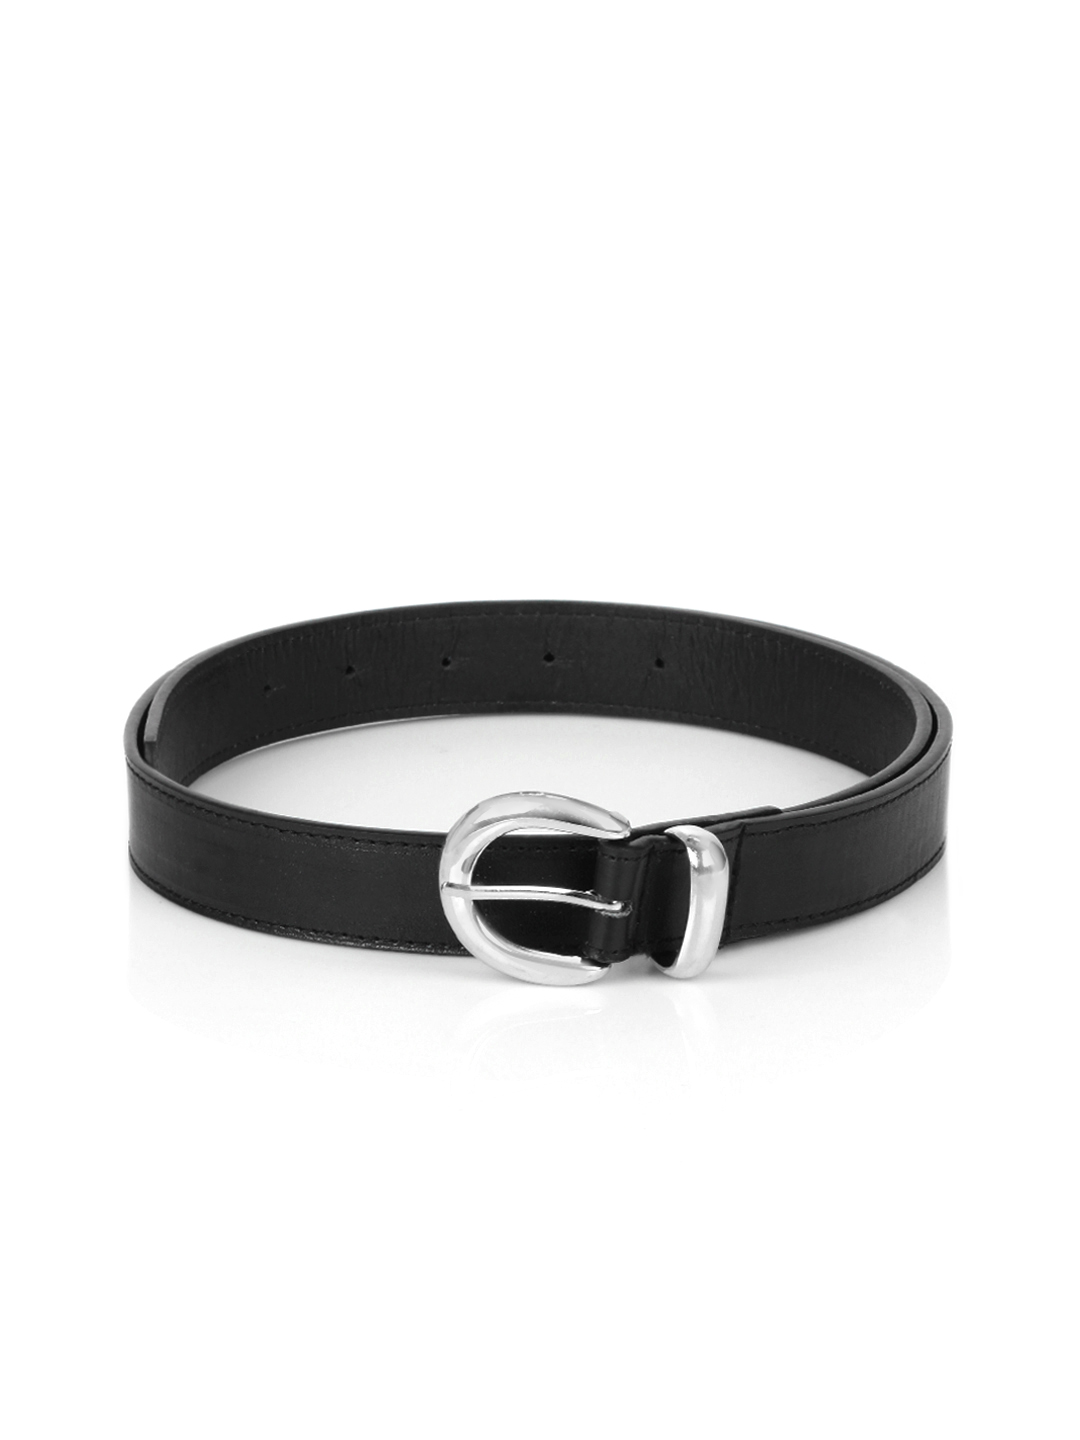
Lino Perros Women Black Belt
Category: Accessories / Belts / Belts
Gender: Women
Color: Black
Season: Summer 2012
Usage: Casual